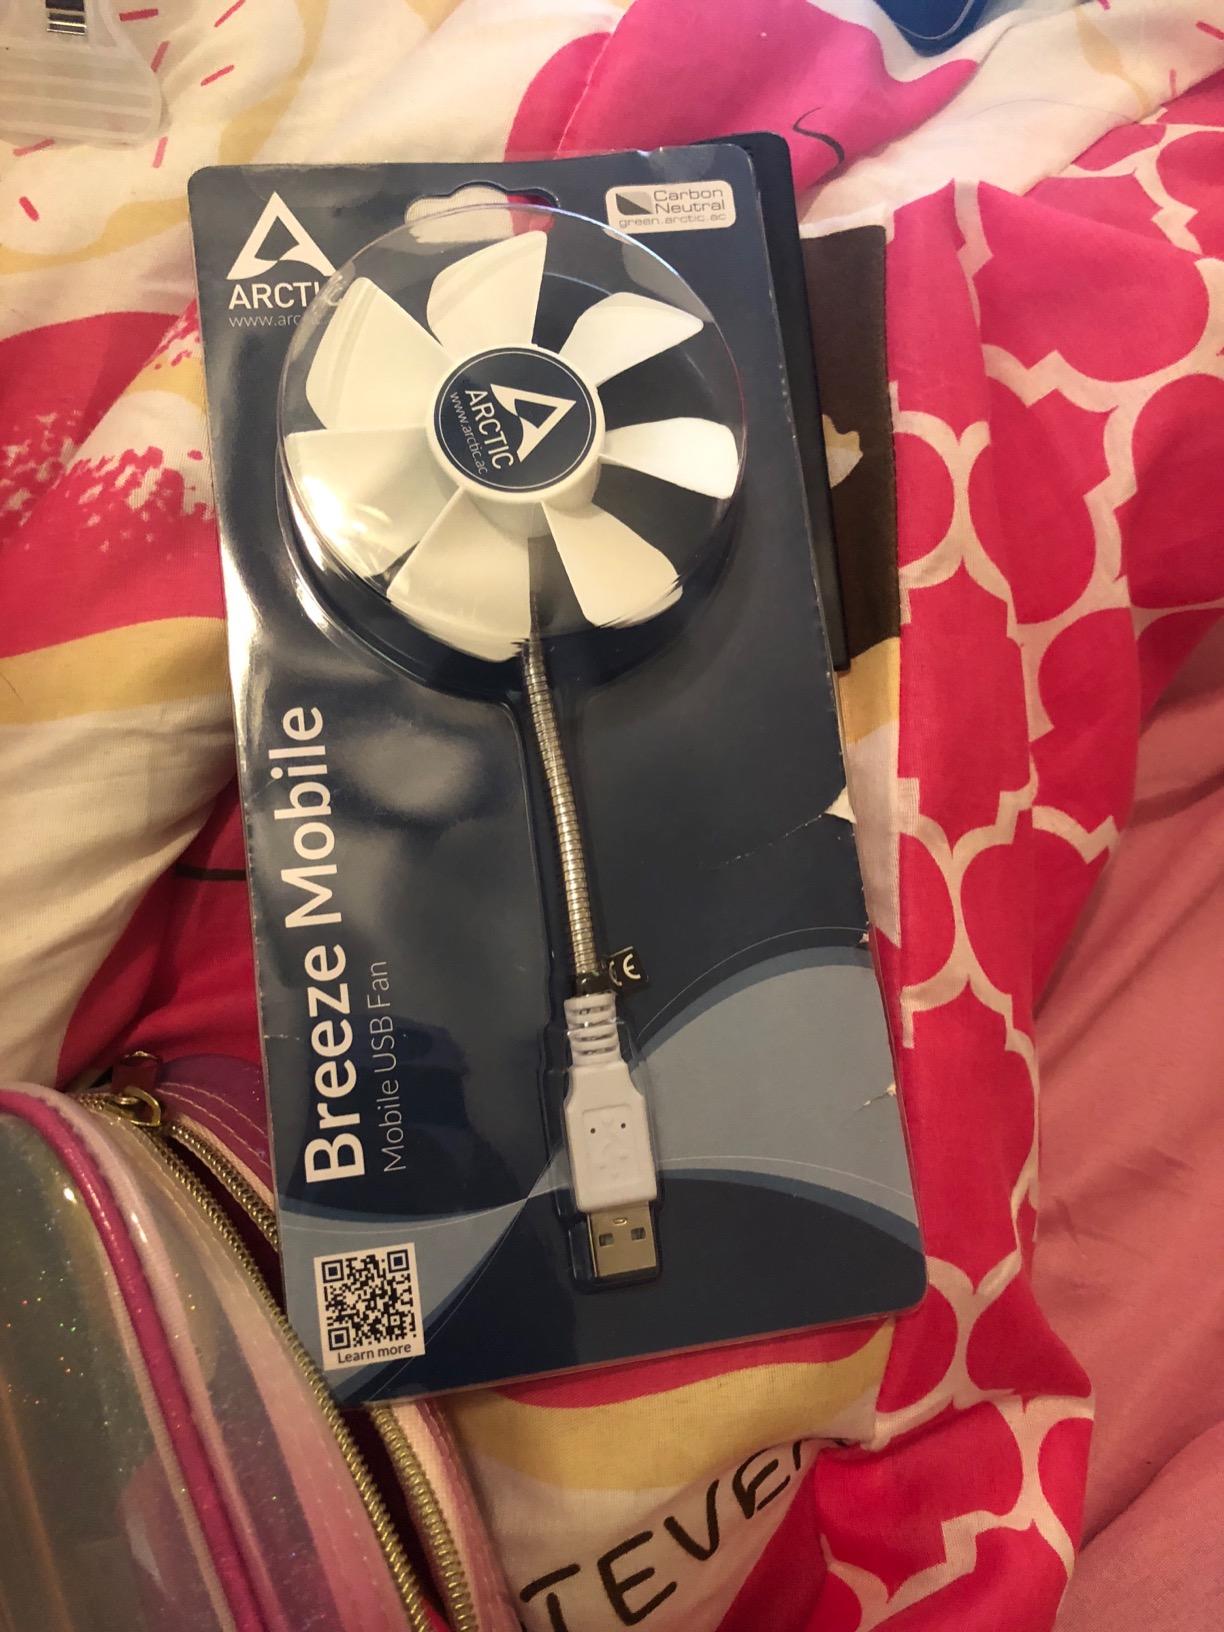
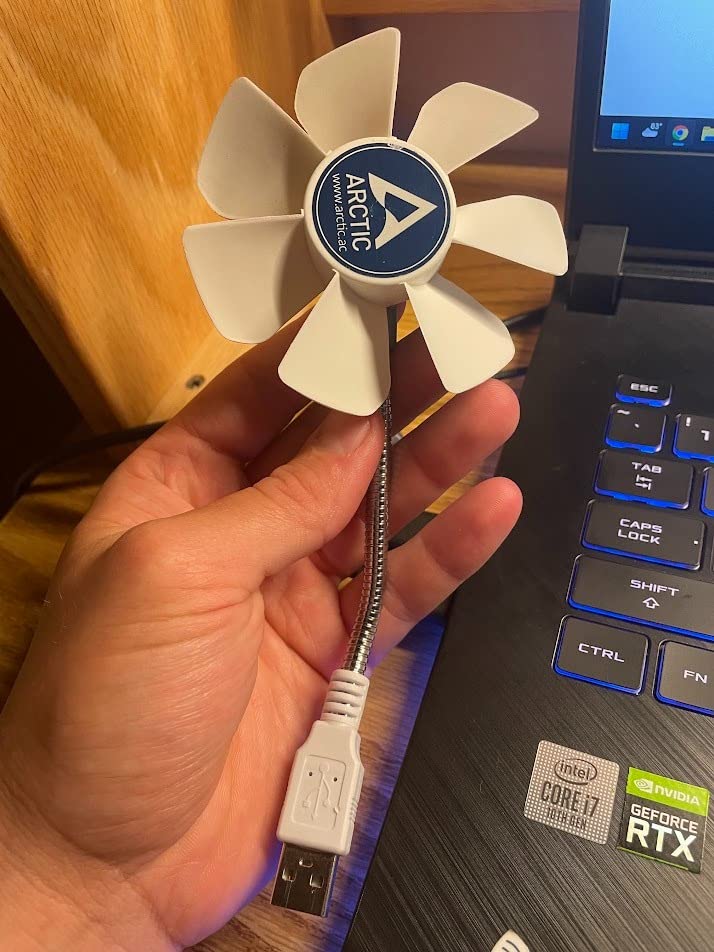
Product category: fan
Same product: yes